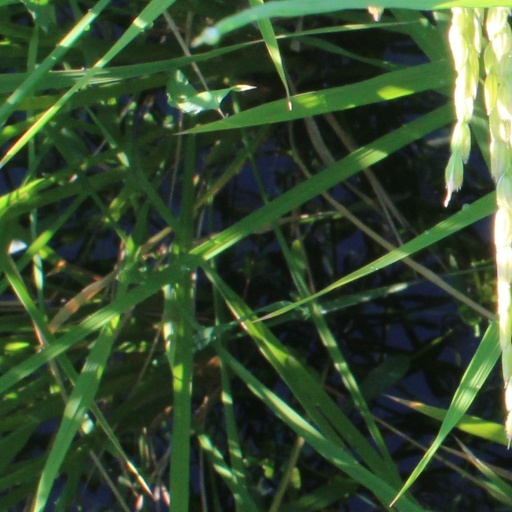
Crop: rice